James Boon Lankershim

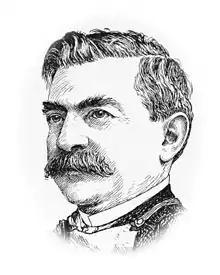
Sketch of Lankershim c. 1900

James Boon Lankershim (March 24, 1850 – October 16, 1931) was an American heir, landowner and real estate developer.